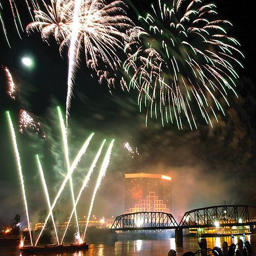
december on person : riverfront fireworks